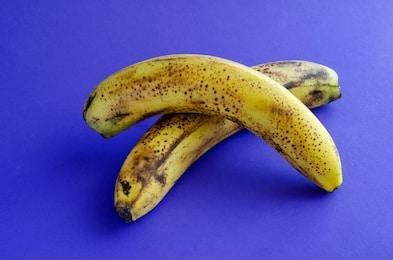
Label: banana